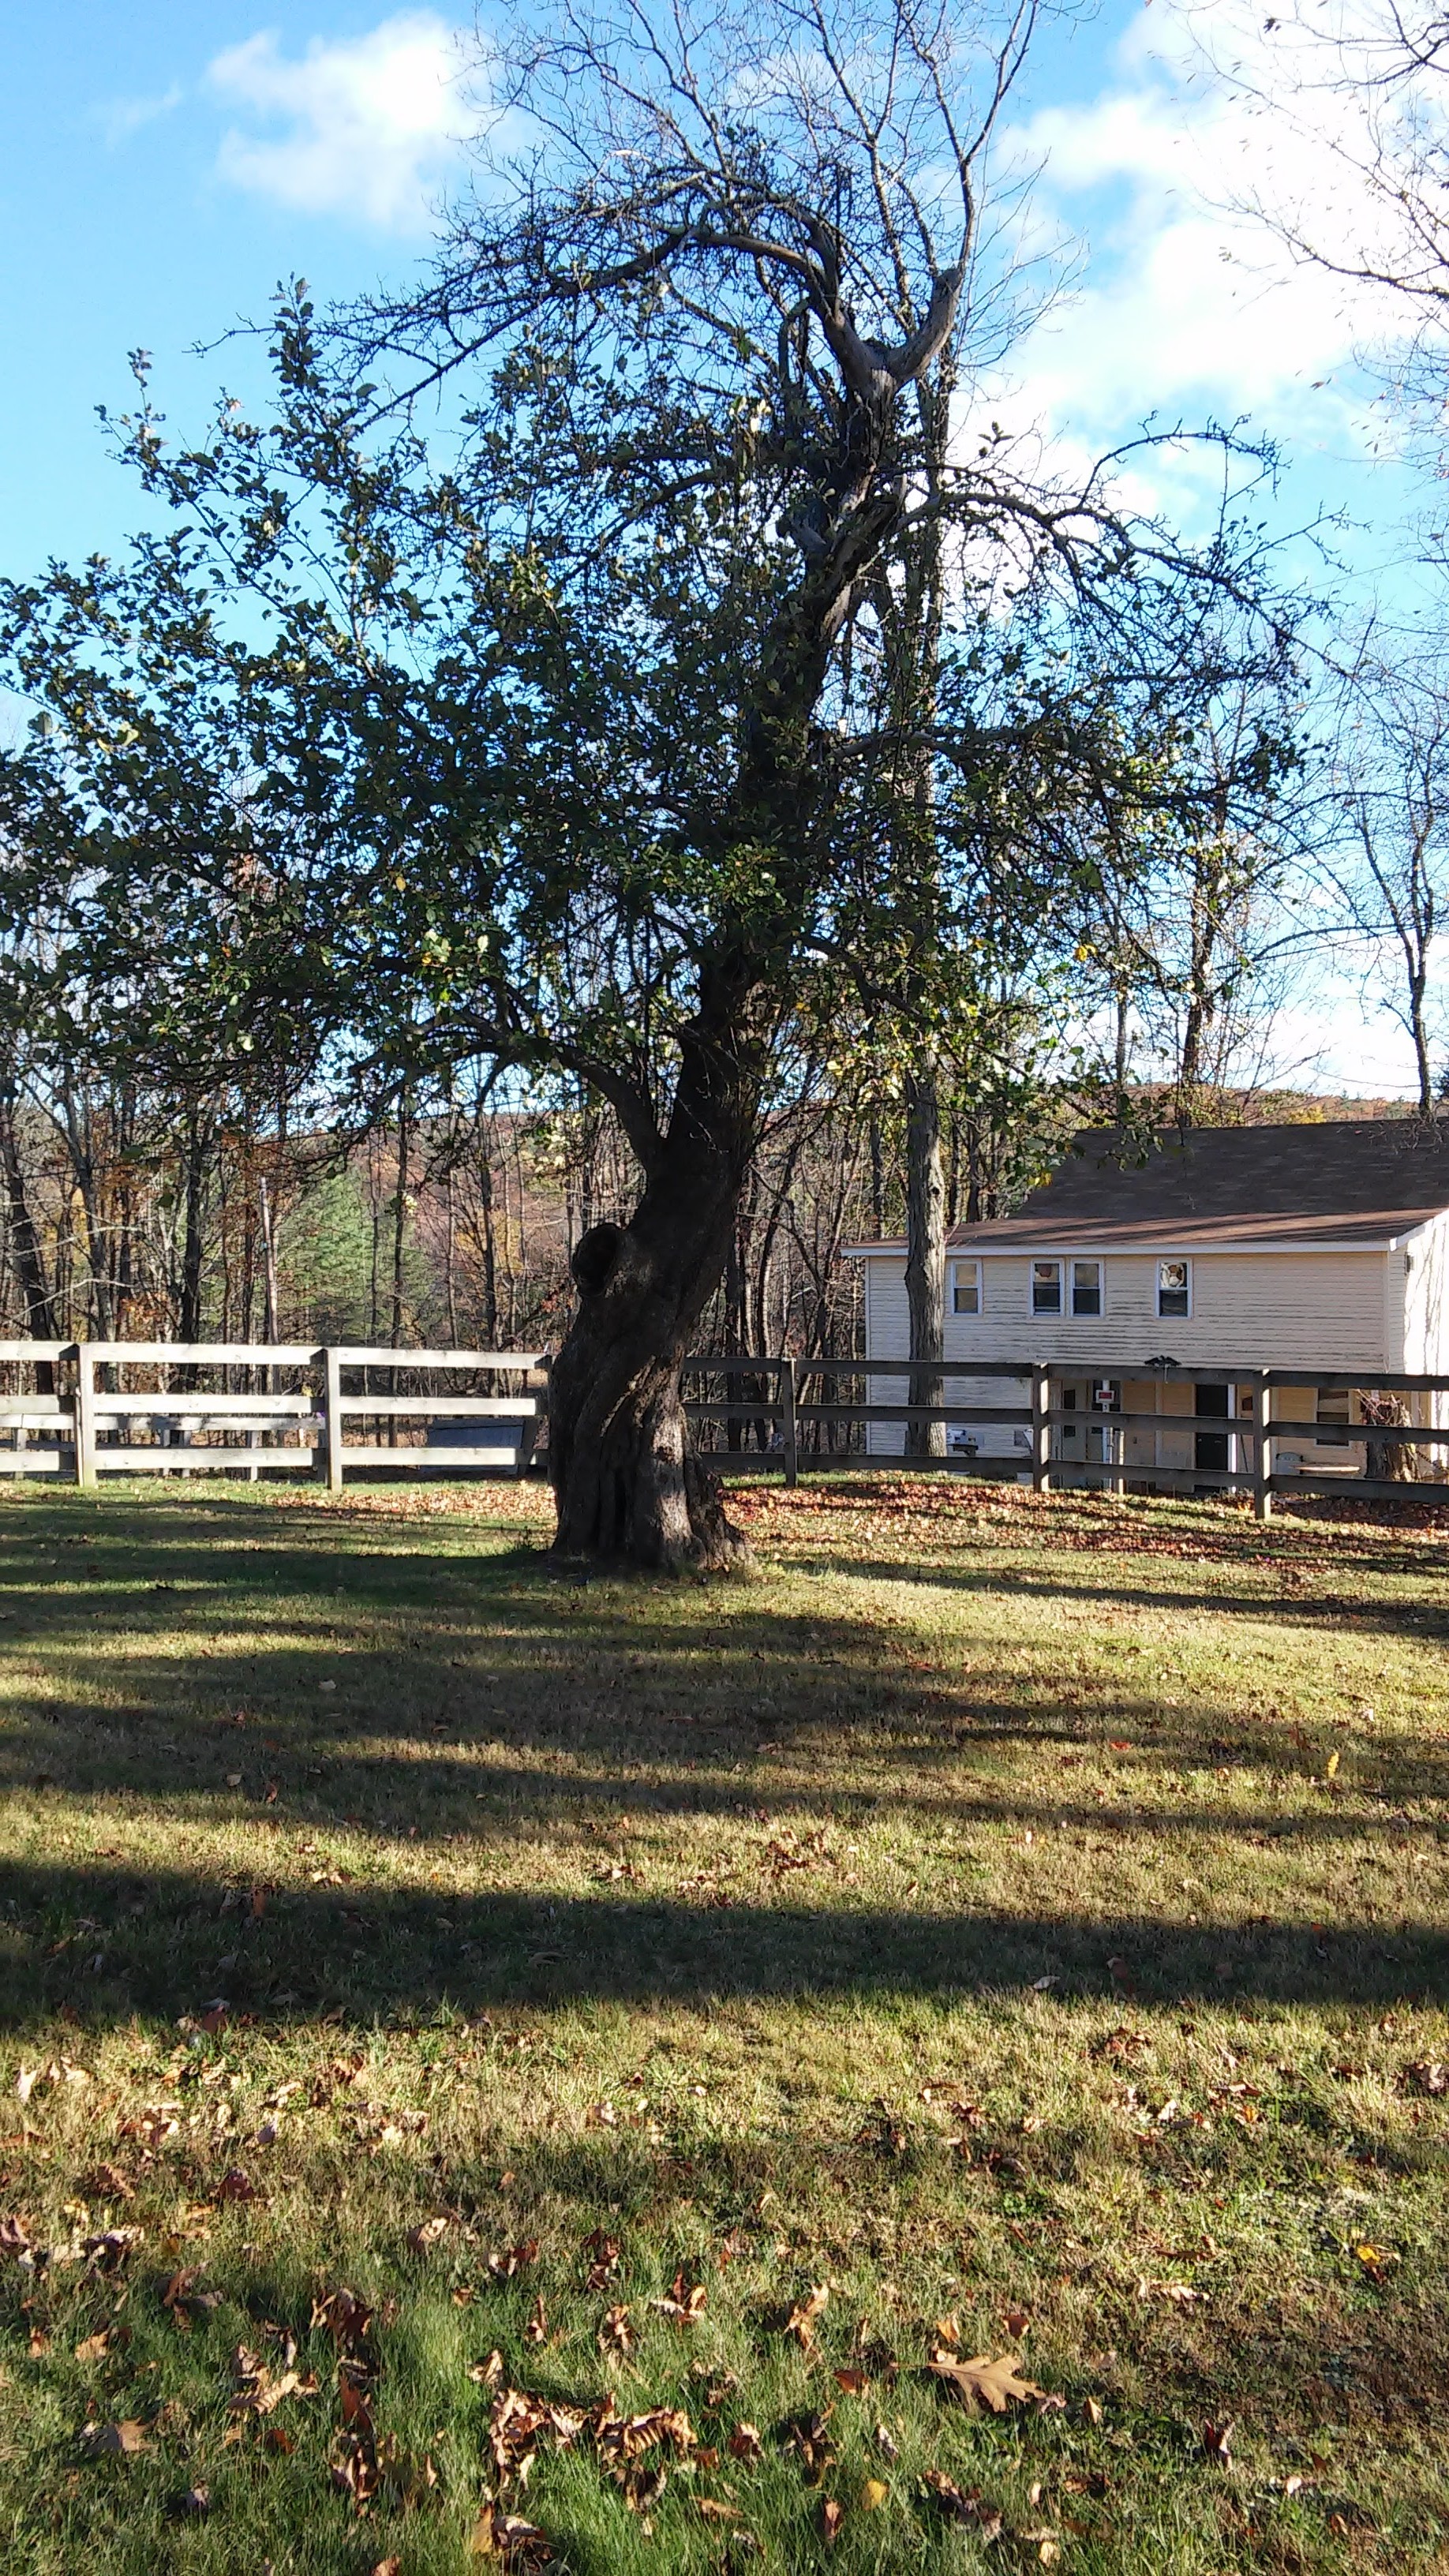
apple, tree, fall, winter, bare, gnarled, country, field, brown, bark, limbs, green, property, house, woody plant, home, grass, plant, rural area, branch, landscape, pasture, farm, building, fence, trunk, cottage, barn, ranch